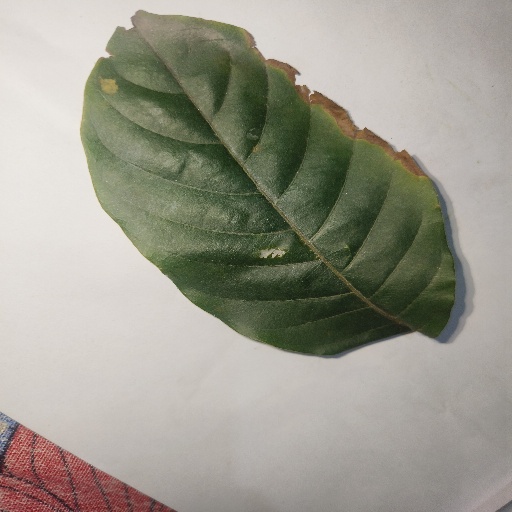
Species: HariTaki
Leaf condition: Bacterial Spot